Buffalo River (Eastern Cape)

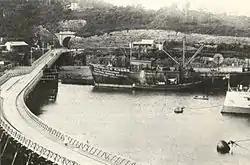
Original bridge over Buffalo River in East London built by the Molteno Government in the 1870s as part of its East London - Queenstown line

The Buffalo River has its source in the seeps and sponges of the Amatola Mountains at an altitude of 1200 m. The river is 126 kilometres long and drains a catchment of 1287 square kilometres. From its source, the river descends through indigenous forest in a deeply incised channel, flanked by rock cliffs up to 120 metres high. The quality of these headwaters is good. After only seven kilometres, the river faces its first obstruction, the small Maden Dam, built in 1910 ( years old). Four kilometres downstream of Maden Dam, the much larger Rooikrantz Dam impounds about five million cubic metres. Rooikrantz Dam supplies water to King William's Town and the surrounding areas. Twenty kilometres from its source, at an altitude of 450 metres above mean sea level, the Cwengcwe River and Izele River join the Buffalo from the northeast. From here the river runs through undulating plains.